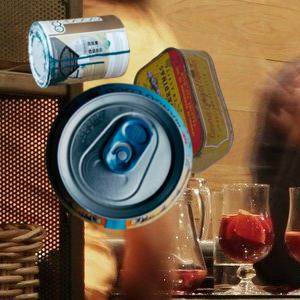
Label: cans